2024 Women's T20 World Cup final

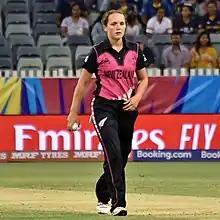
Amelia Kerr was awarded with the player of the match award in the final for her all round performance of 43 (38) and 3/24

Laura Wolvaardt and Tazmin Brits provided South Africa with a solid start, powering South Africa to 47/0 in the powerplay. Then, Brits was dismissed in the 7th over by Fran Jonas for 17. In the 10th over, Kerr struck twice, first dismissing Wolvaardt for 33 in the first ball, and followed by Anneke Bosch for 9 in the last ball. Marizanne Kapp was the next to be dismissed by Eden Carson for 8 and in the very next ball Rosemary Mair dismissed Nadine de Klerk for 6 reducing South Africa to 77/5. Then, South Africa lost wickets at regular intervals, with Suné Luus dismissed for 8, Annerie Dercksen for 10, and Tryon for 14 ending their innings at 126/9 from 20 overs and losing the match by 32 runs.